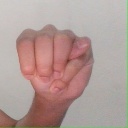
अक्षर: म